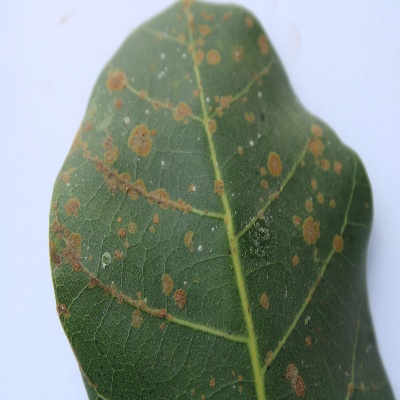
Crop: Cashew
Condition: red rust